Lynton and Lynmouth Cliff Railway

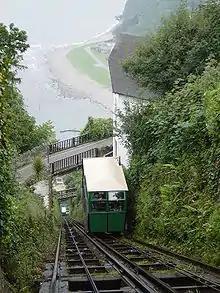
Lynton and Lynmouth Cliff Railway in 2006

The Lynton and Lynmouth Cliff Railway is a water-powered funicular railway joining the twin towns of Lynton and Lynmouth on the rugged coast of North Devon in southwest England.